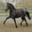
Label: horse